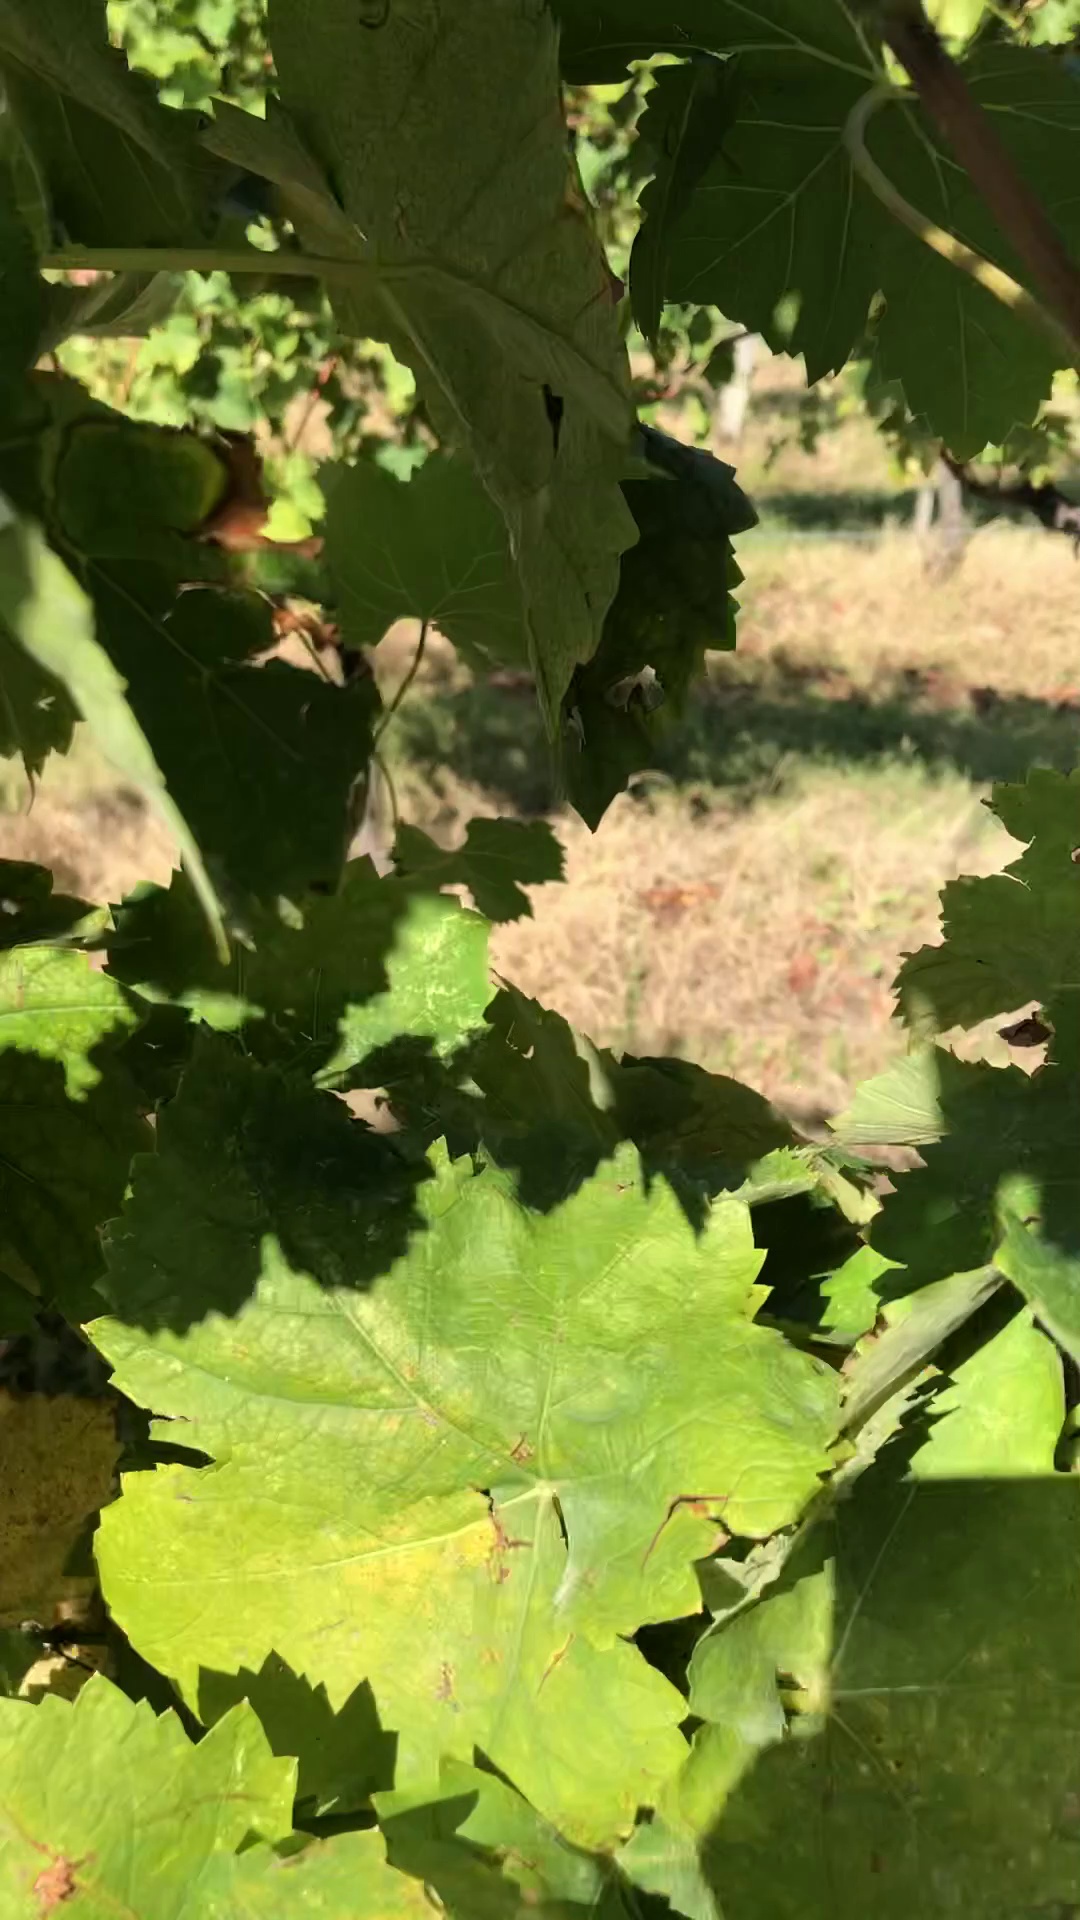
Label: healthy